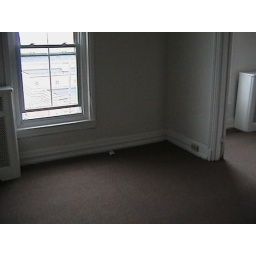
One window looking toward river in front of building - beside living room